Cann Hall

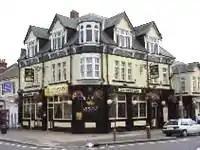
The Colegrave Arms pub, now converted to Cann Hall Mosque

The Colegrave family continued to hold Cann Hall as a country estate in the early 19th century. Its tenants were among those whose livestock was permitted to graze on the adjacent Wanstead Flats, which at the time belonged to The Crown. With others they fought against the buying up of the Flats by private landowners, but in 1851-2 they lost part of the Flats in a protracted legal battle (though later much of the land was saved for the public, and is now administered by the City of London Corporation).